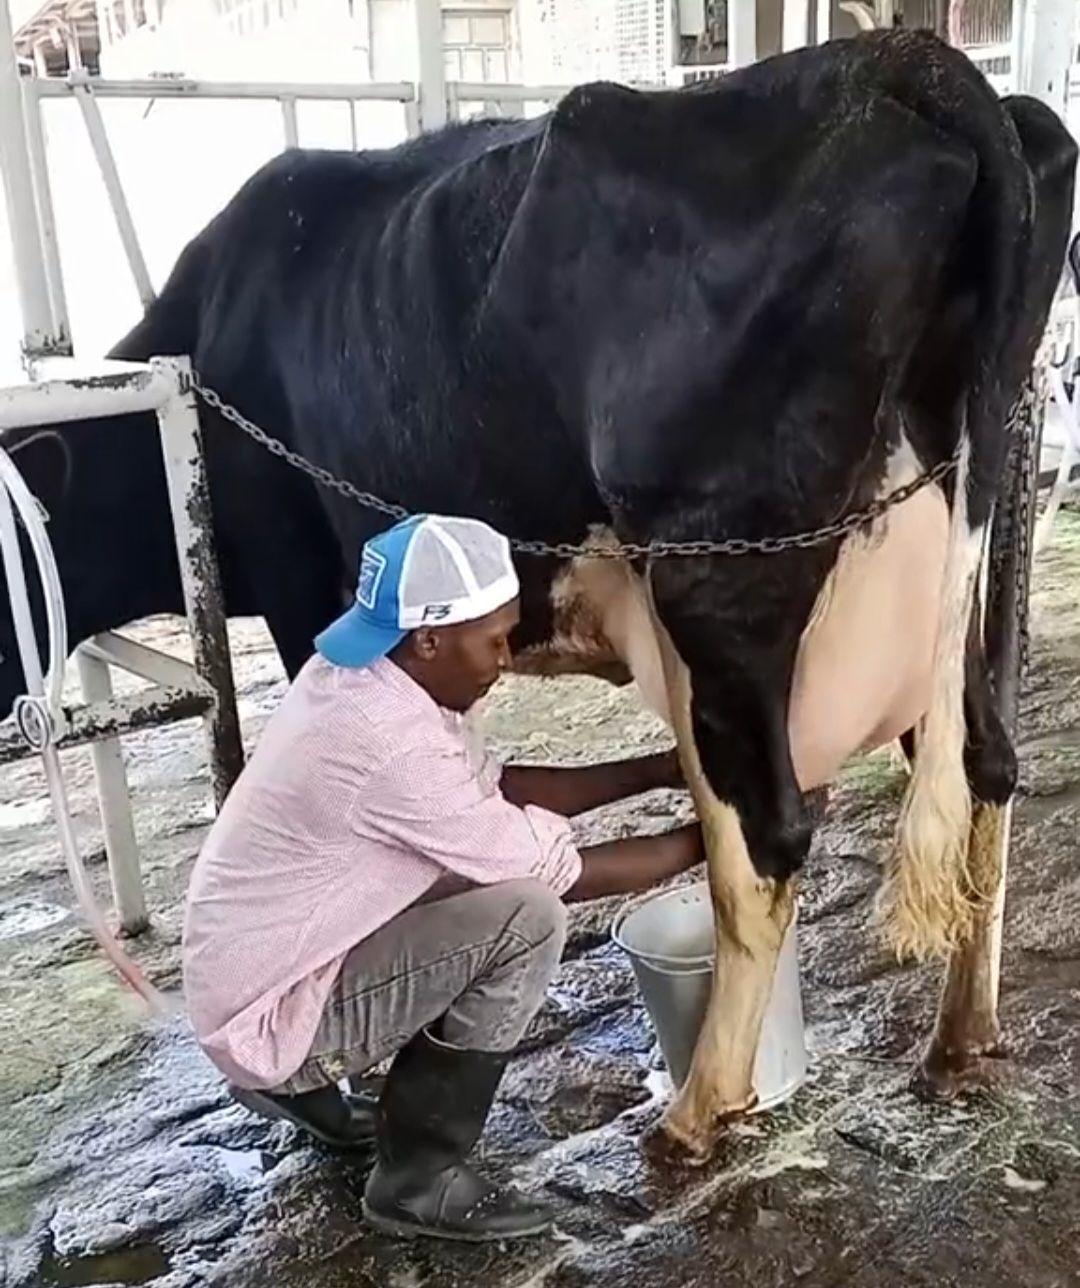
Mtu ameinama akikamua ngombe mweusi na mweupe, mtu huyu amevaa kofia, shati la pink na buti ndefu nyeusi, ngombe amefungwa kwa nyororo akiwa amesimama katika eneo lililofunikwa labda zizi.